Ridin' Wild (1922 film)

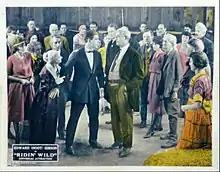
Lobby card

Ridin' Wild is a 1922 American silent Western film directed by Nat Ross and featuring Hoot Gibson. It is not known whether the film currently survives, suggesting that it is a lost film.